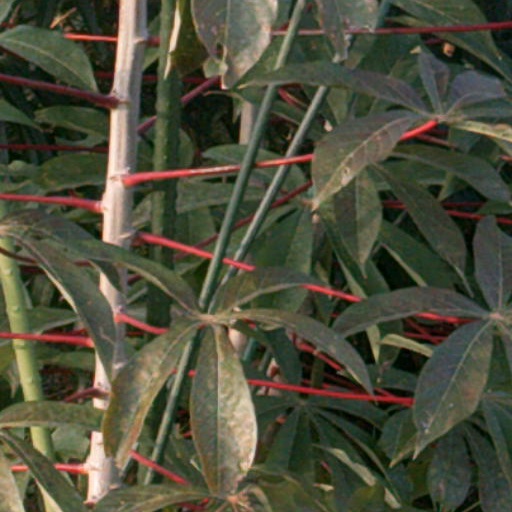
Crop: cassava